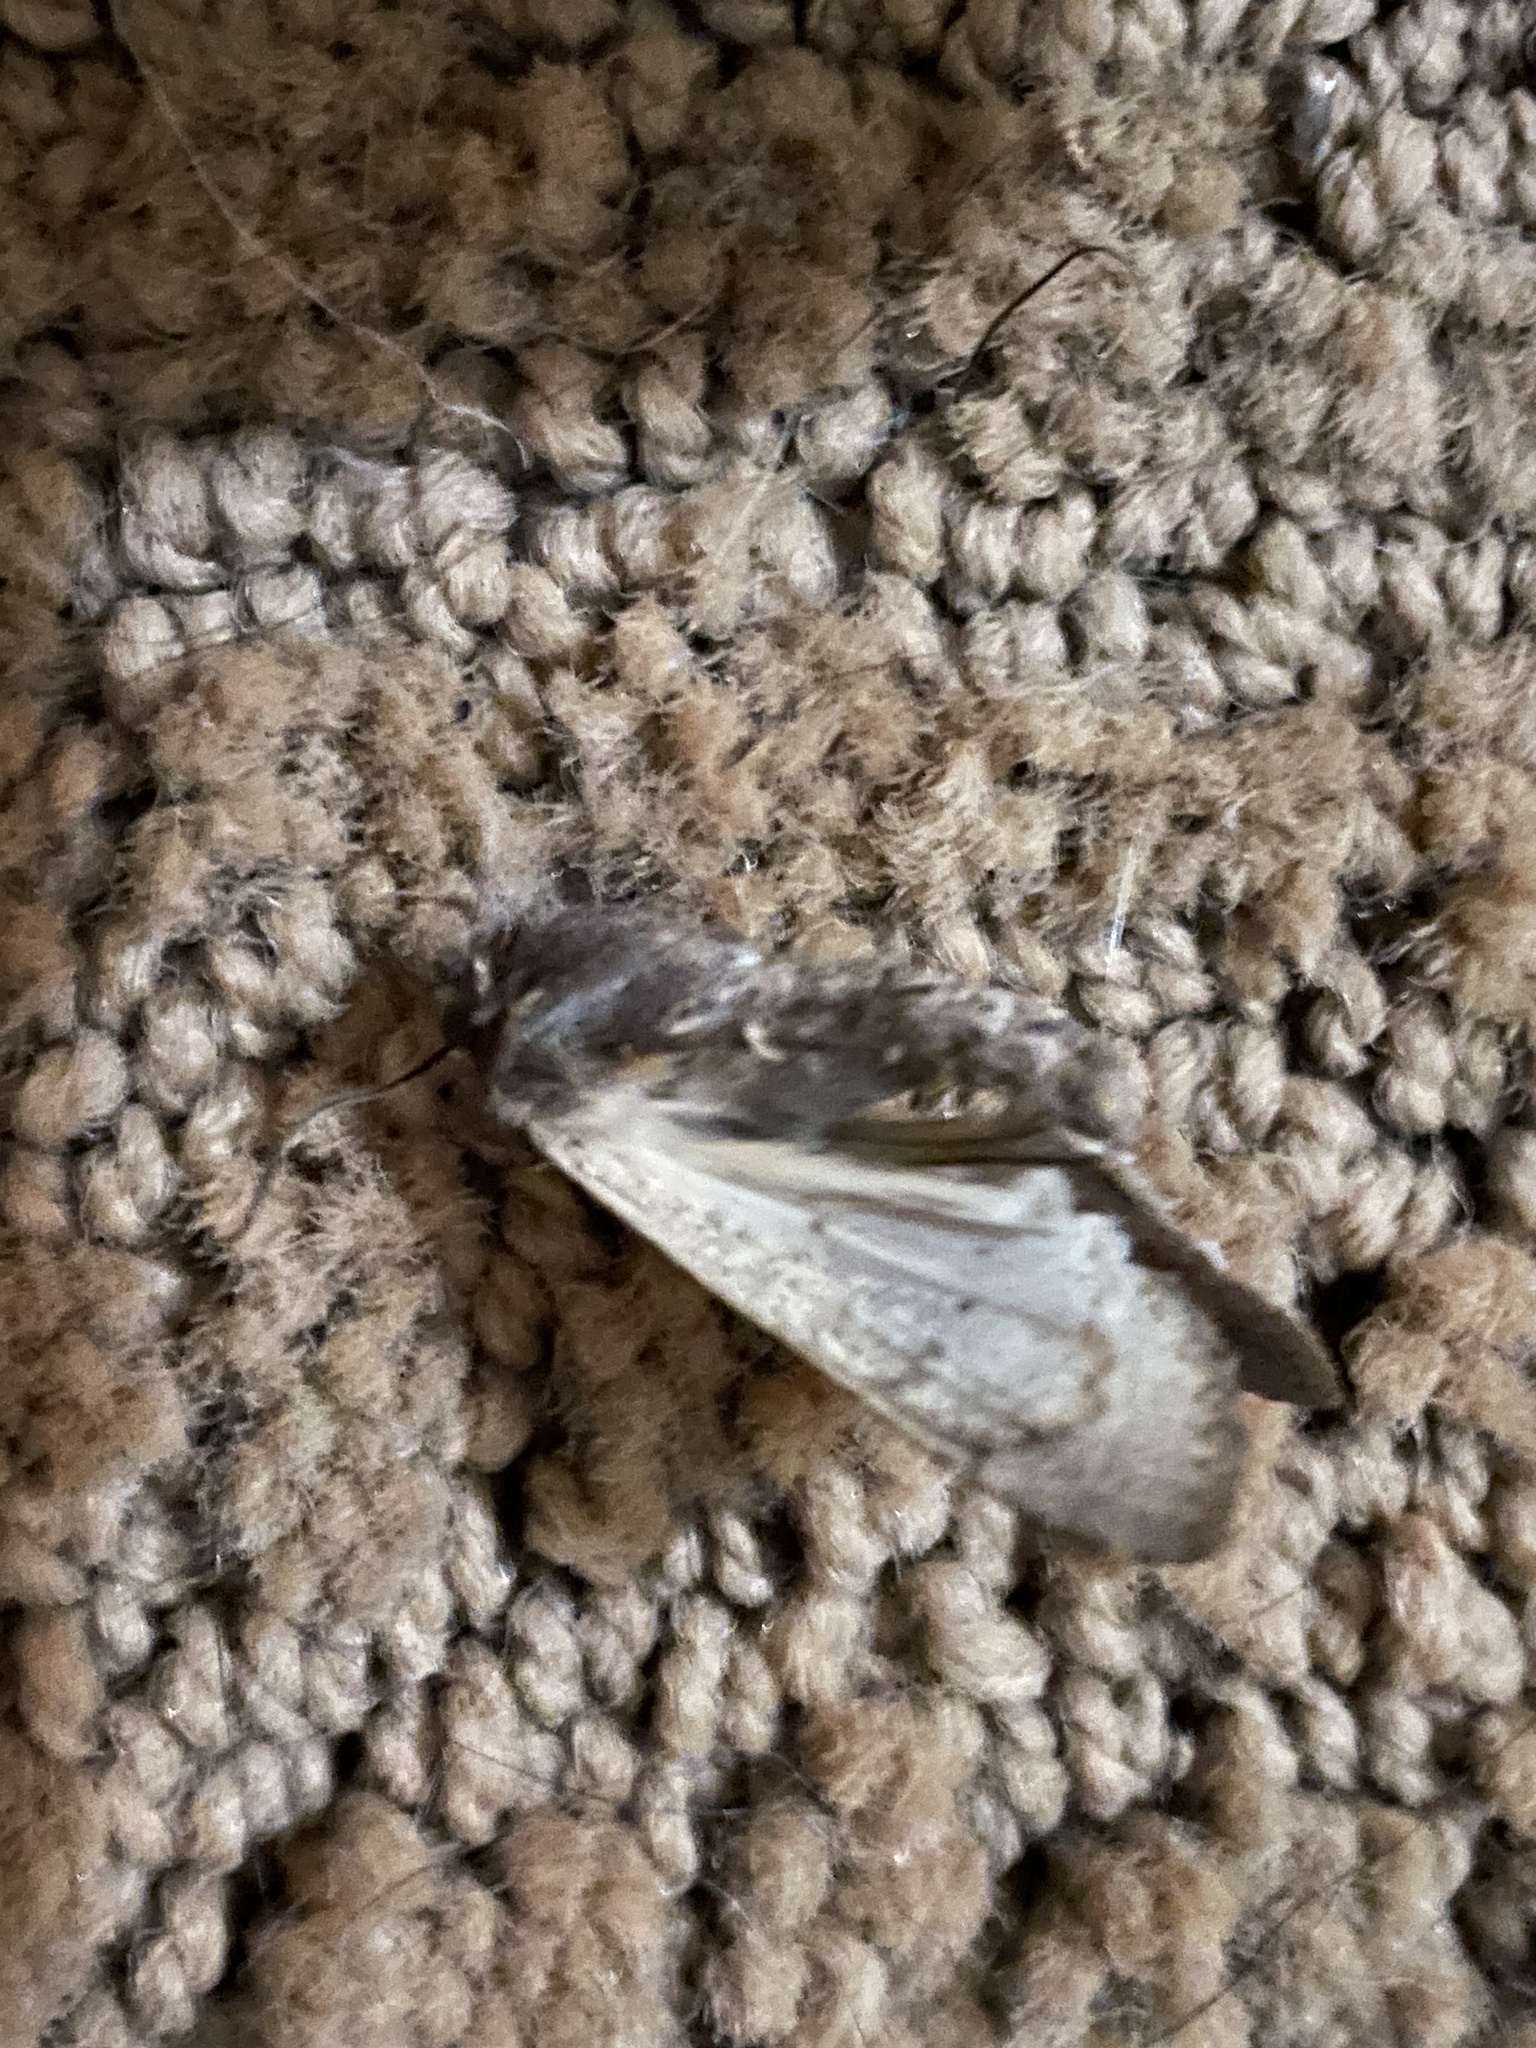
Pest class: cutworms